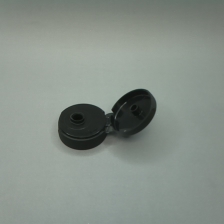
Color: black
Cap type: flip-top cap